International human rights law

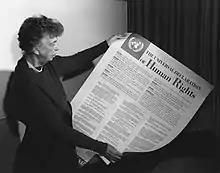
Eleanor Roosevelt UDHR

The Universal Declaration of Human Rights (UDHR) is a UN General Assembly declaration that does not in form create binding international human rights law. Many legal scholars cite the UDHR as evidence of customary international law.